Alice Instone

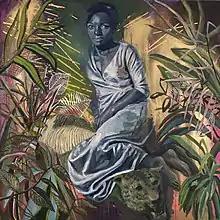
Tell me everything you saw and what you think it means 2017

In her 2012 exhibition at the former home of writer Henry James (now owned by the National Trust) Instone drew from James’ heroines and his themes of freedom, transgression and female virtue, to showcase women who broke the rules. The subjects also included contemporary women; moving from James’ Daisy Miller to pop star Hyon Song-wol, former girlfriend of North Korean leader Kim Jong-un, reportedly executed by firing squad.